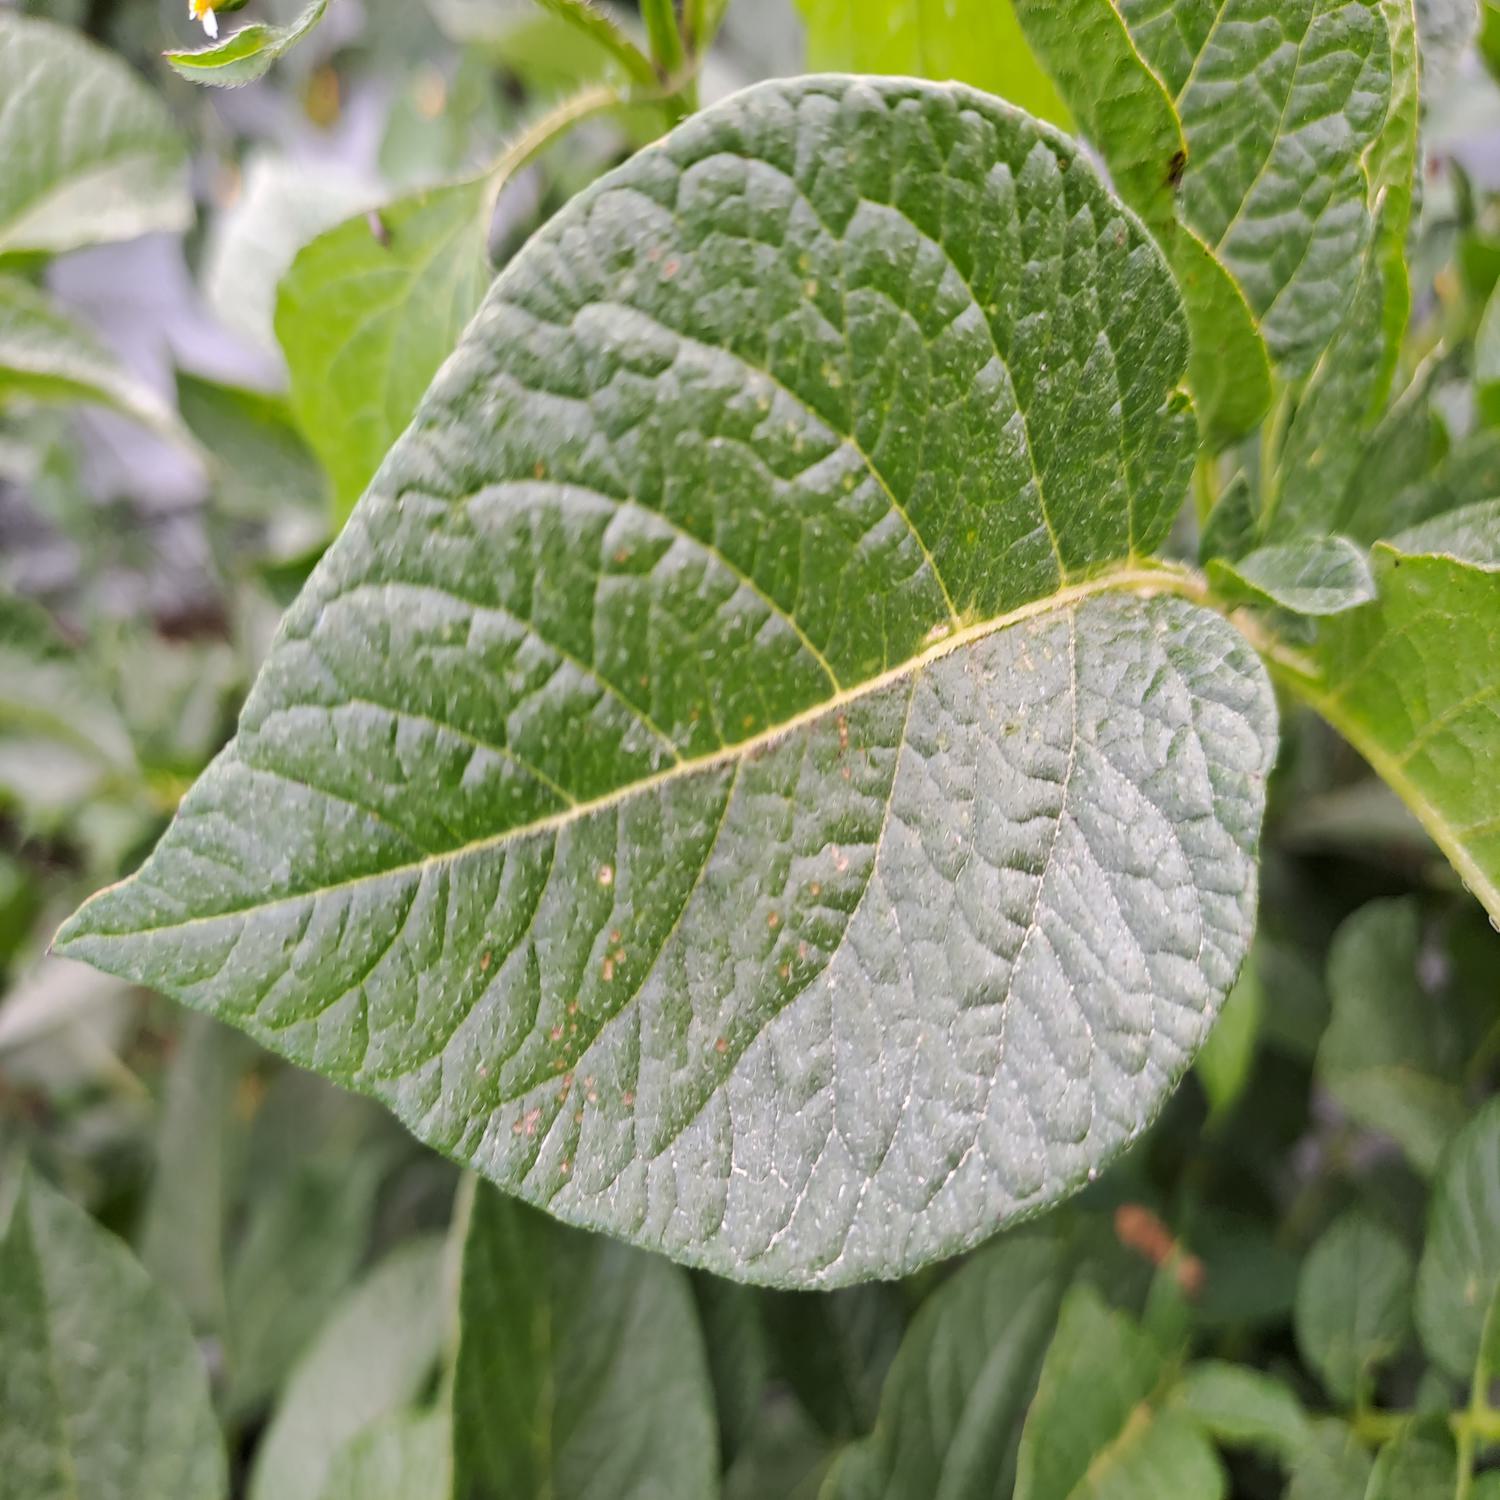
Etiqueta: Sana